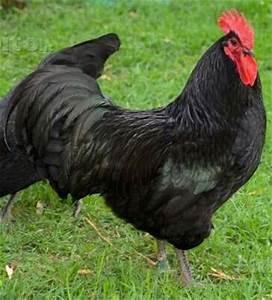
chicken